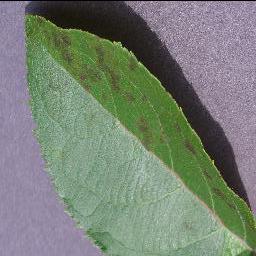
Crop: apple
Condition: scab